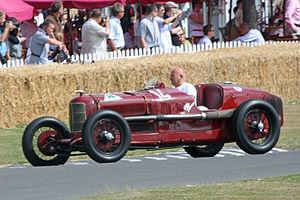
L'Italie est un pays majeur du sport automobile. Les succès historiques de Maserati et d'Alfa Romeo puis de la Scuderia Ferrari en Formule 1, ont permis à l'Italie de remporter de nombreux titres sur la scène internationale.
L'Alfa Romeo P2 est une voiture produite par le constructeur italien Alfa Romeo entre 1924 et 1930.